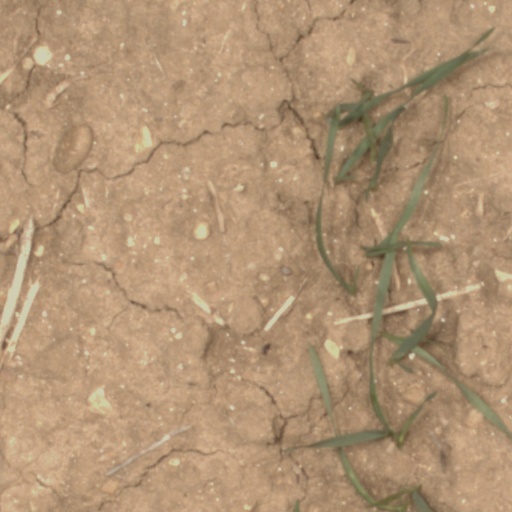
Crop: wheat